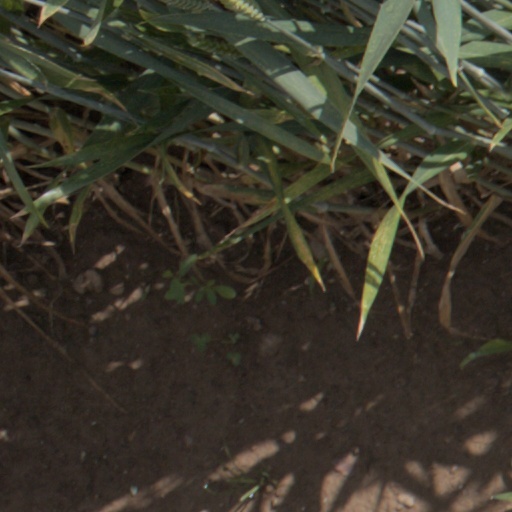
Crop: wheat